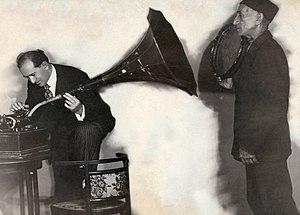
Bul-Bul ou, de son vrai nom, Mourtouza Rza oglu Mammadov est un chanteur populaire et un chanteur d’opéra azerbaïdjanais. Il est l’un des fondateurs du théâtre musical national azerbaïdjanais, ainsi qu'un pédagogue et un artiste du Peuple de l'URSS. Il est le père de l'acteur, homme politique et diplomate soviétique et azerbaïdjanais Polad Bülbüloğlu.